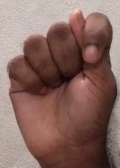
ASL sign: T